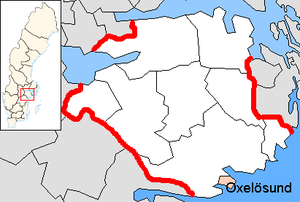
La commune d'Oxelösund est une commune suédoise du comté de Södermanland. 11 273 personnes y vivent. Son siège se situe à Oxelösund.